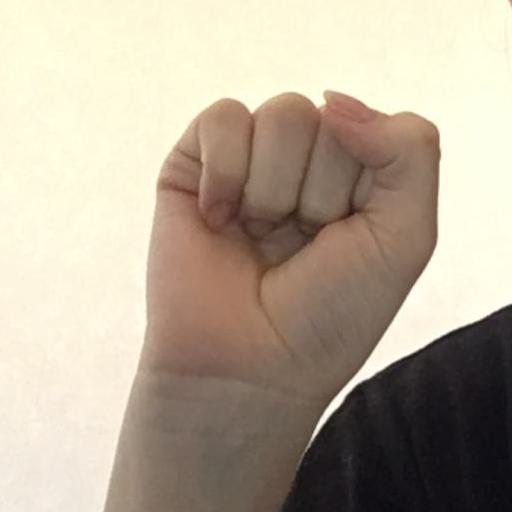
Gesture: fist